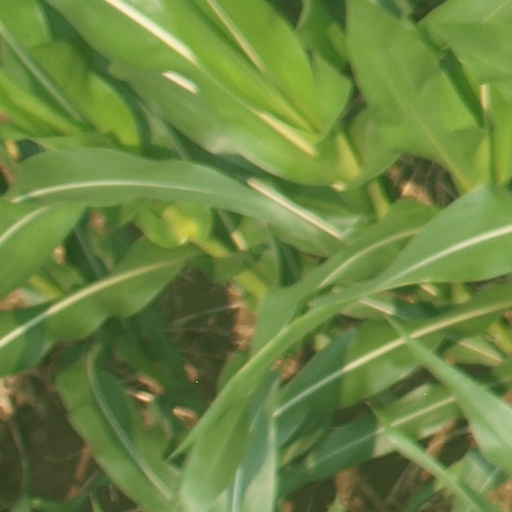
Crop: maize; corn